Machan (2008 film)

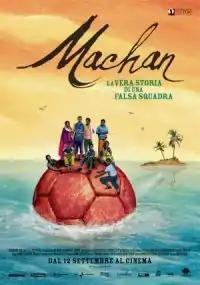
Theatrical poster

Machan is a 2008 Italian-Sri Lankan comedy film written, directed, and produced by Uberto Pasolini as his directorial debut about the made-up Sri Lankan National Handball Team that vanished in 2004.